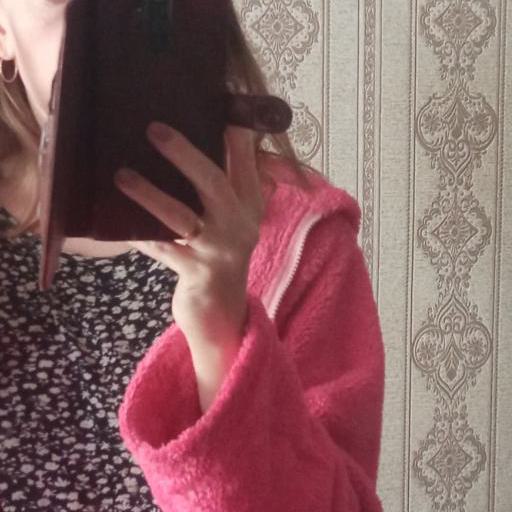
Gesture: no_gesture